McArthur Lake (Ontario)

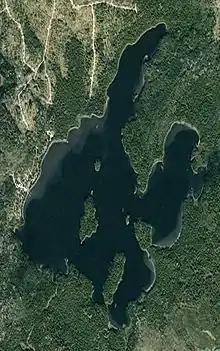
Satellite view

It is used for kayaking, boating and fishing for walleye and northern pike.